MicroLeague Football: The Coach's Challenge

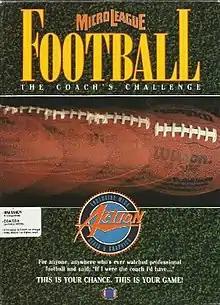

MicroLeague Football: The Coach's Challenge is a 1990 video game published by MicroLeague Sports Association.